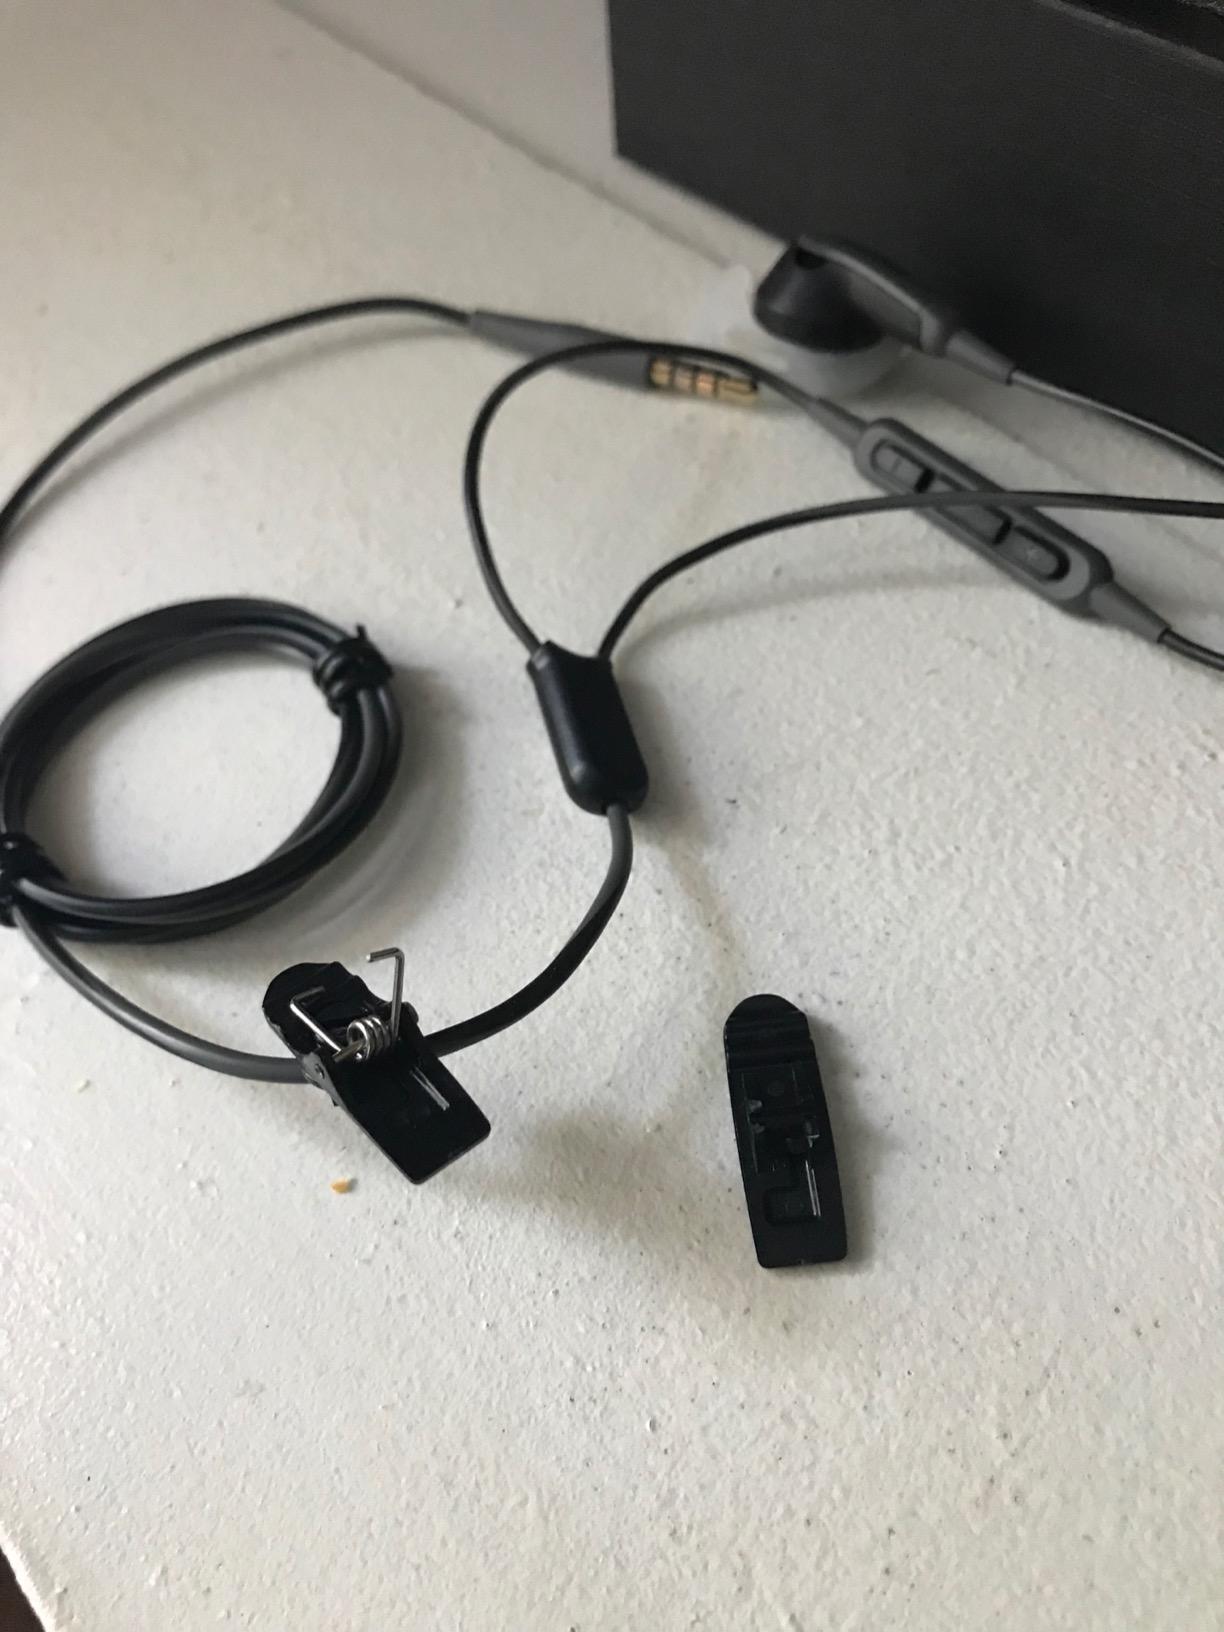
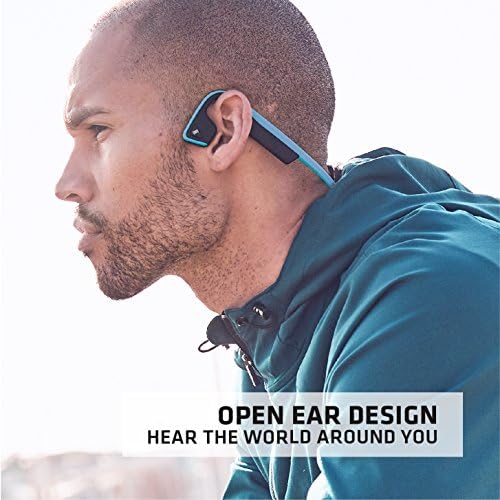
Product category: headphones
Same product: no